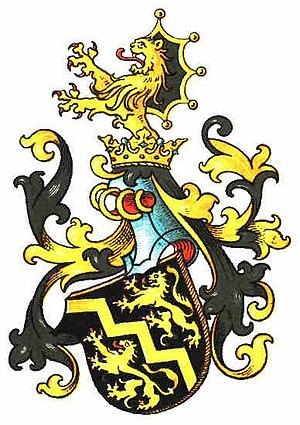
La famille de Diesbach est une famille subsistante de la noblesse suisse, de la noblesse française et de la noblesse belge, originaire de Suisse, anoblie au Saint-Empire en 1434. Elle tire son nom de la seigneurie de Diessbach près de Thoune, dans le canton de Berne, en Suisse.